Travelers (novel)

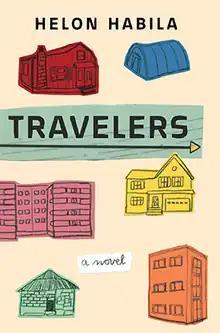

Travelers is a 2019 novel by Nigerian author Helon Habila. It was published by W. W. Norton & Company. The story revolves around the life of a Nigerian expatriate who travels around Europe to know more about African refugees.